New Plymouth Express

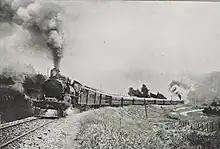
The "New Plymouth Express" photographed in the 1910s

The New Plymouth Express was a passenger express train operated by the New Zealand Railways Department (NZR) between Wellington and New Plymouth. It ran from 1886 until 1955 and was sometimes known as the New Plymouth Mail due to the Railway Travelling Post Office carriages included in its consist. The "Express" was notable amongst NZR's provincial expresses as being both the first and, until the commencement of the "Gisborne Express" in 1942, the longest in distance travelled.